History of whaling

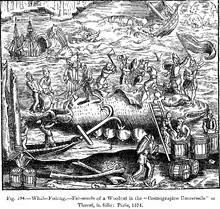
Whale-Fishing. Facsimile of a Woodcut in the "Cosmographie Universelle" of Thevet, in folio: Paris, 1574.

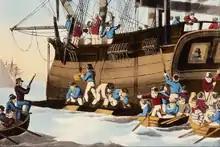
"A Whale Brought alongside a Ship", by the Scottish John Heaviside Clark, 1814. Flensing is in process.

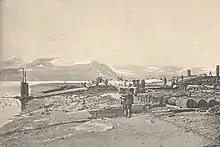
Photo of a whaling station in Spitsbergen, Norway, 1907

This article discusses the history of whaling from prehistoric times up to the commencement of the International Whaling Commission (IWC) moratorium on commercial whaling in 1986. Whaling has been an important subsistence and economic activity in multiple regions throughout human history. Commercial whaling dramatically reduced in importance during the 19th century due to the development of alternatives to whale oil for lighting, and the collapse in whale populations. Nevertheless, some nations continue to hunt whales even today.